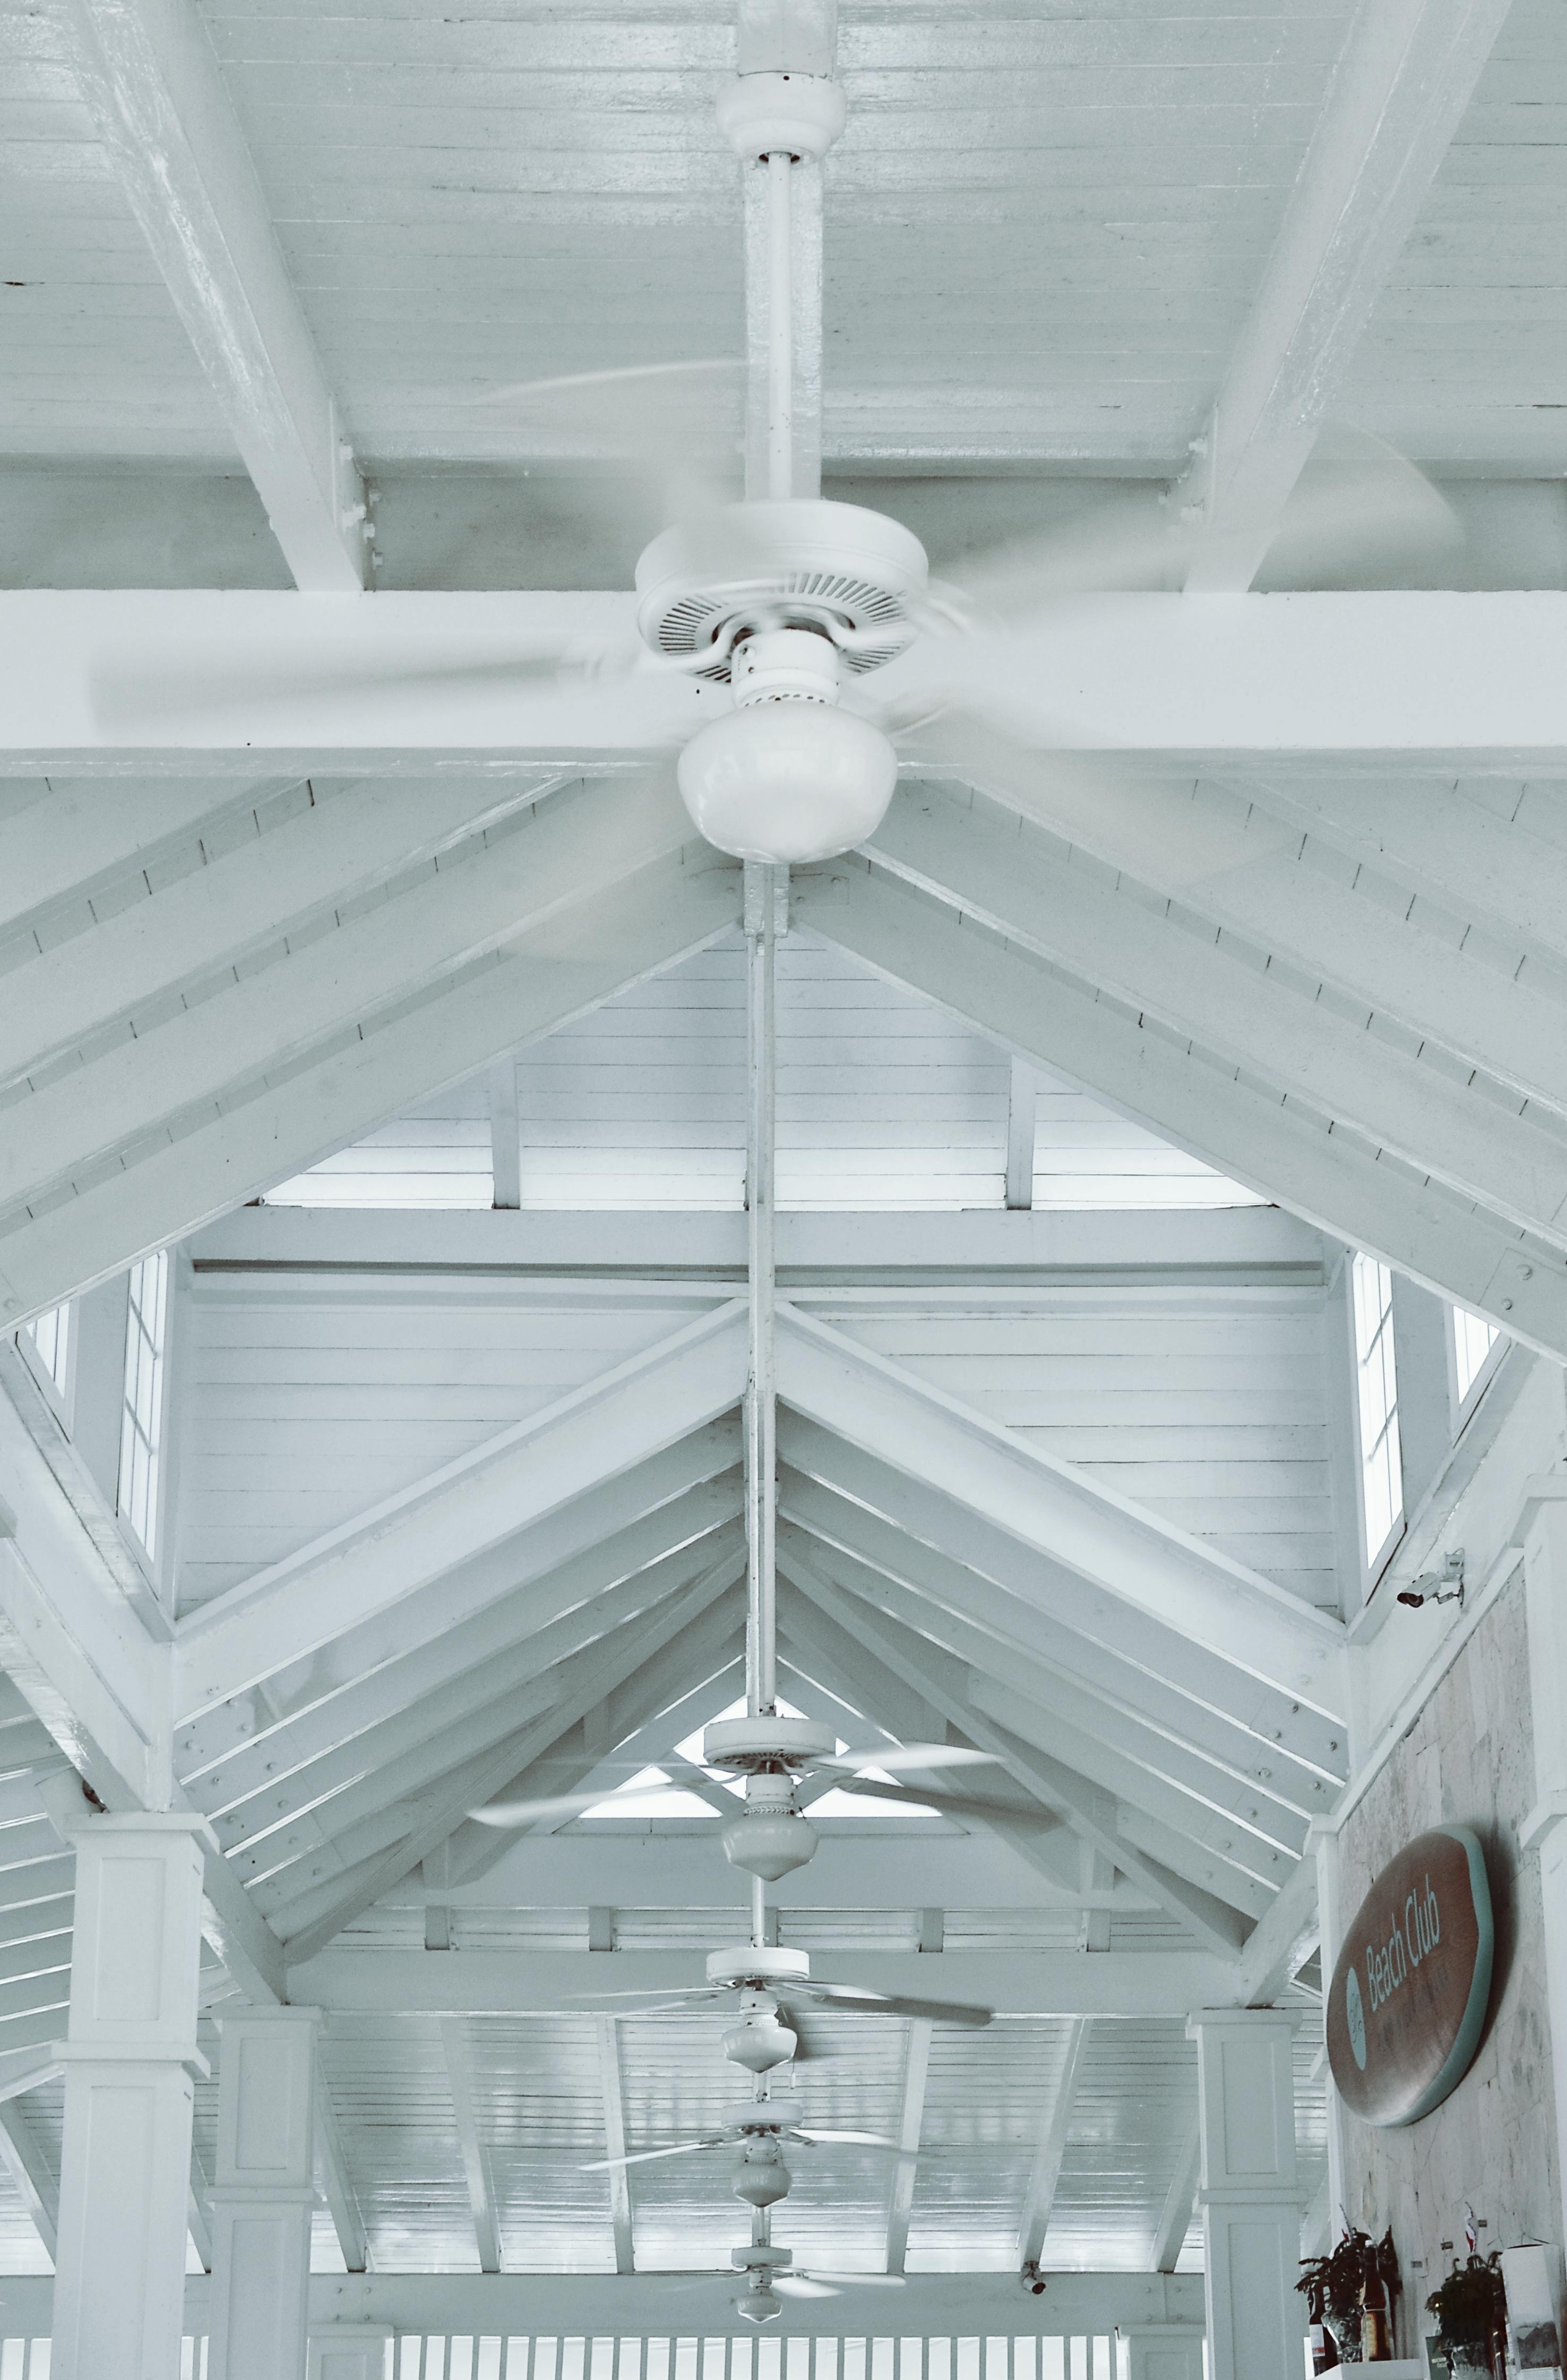
white, atmosphere, bar, ceiling, canopy, relax, lighting, lounge, relaxation, resort, hot, lobby, cooling, daylighting, ventilator, beach resort, chill out area